Velus Jones Jr.

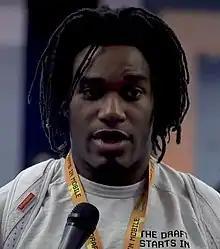

Velus Tyler Phillip Jones Jr. (born May 11, 1997) is an American professional football wide receiver and return specialist for the New Orleans Saints of the National Football League (NFL). He played college football for the USC Trojans before transferring to the Tennessee Volunteers. Jones was selected by the Chicago Bears in the third round of the 2022 NFL draft. His cousin is Cor'Dale Flott, who also plays in the NFL.